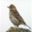
Label: bird